List of birds of Tamil Nadu

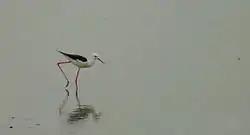
Black-winged stilt

Order: PodicipediformesFamily: Podicipedidae